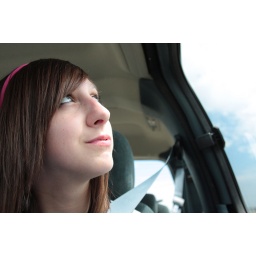
004/365; look at the red, red changes in the sky